Anders Donner

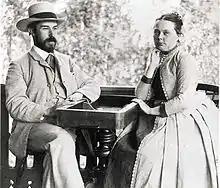
Anders Donner and his wife Elin Donner, 1889

Anders Donner (November 5, 1854 – April 15, 1938) was a professor of astronomy at the University of Helsinki observatory between 1883 and 1915. Before that, he served as a docent of astronomy between 1881 and 1883.